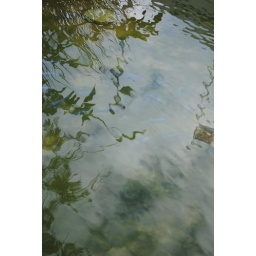
Blue fish in reflected pond world under tall Cypress trees